History of Alfa Romeo

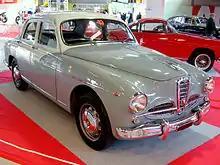
An Alfa Romeo 1900

In developing the design of the 1900, Satta Puliga kept in mind some fundamental principles that would prove crucial to the car's success: reliability, ease of driving, sporty features, and a non-prohibitive price. In particular, drivability was a key aspect in widening the pool of potential customers; a 1900 could be bought and driven even by not very experienced drivers. Production costs, on the other hand, were lowered thanks to the introduction of the assembly line at Portello as well in 1952 (the first 1900s had not been produced on the assembly line). Because of this construction technique, which was also introduced at Alfa Romeo at the behest of Satta Puliga and which was developed with the help of the Marshall Plan, the time needed to assemble a car dropped from 250 to 100 hours, while allowing the high quality standard that was necessary for an Alfa Romeo model to be maintained. The IRI was not able to lavish substantial funds to invest in the carmaker, and therefore aid from the United States was decisive for the relaunch of the brand, which allocated $5 million to the Milanese manufacturer through the Marshall Plan. With the 1900, Alfa Romeo thus went from being a carmaker that assembled luxury models, at an almost artisanal level, to a brand that produced its products industrially, which became within the reach of a greater number of potential buyers thanks to lower production costs. The 1900 also had two other firsts: it was the first Alfa Romeo to have a monocoque structure and to possess left-side steering. All Alfa Romeo cars that followed the 1900, except for a few competition models, would have left-hand drive. The model name was related to the engine's displacement, which was 1,884 cm³, while the mechanicals were derived from Alfa Romeo competition models. The 1900 immediately established itself in the markets, as it was a model with particularly brilliant performance but, at the same time, mass-produced and thus sold at a relatively low price. The new approach immediately bore fruit: thousands of vehicles a year were now coming out of the Portello plant, and this was a record: previously production was at most a thousand cars a year, often without reaching the planned number of units. Growth was steady: from 6,104 cars assembled in 1955, the plant's production capacity reached 57,870 units in 1960.